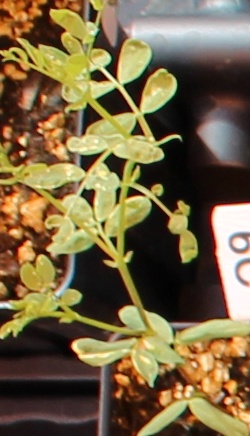
Label: Lentil